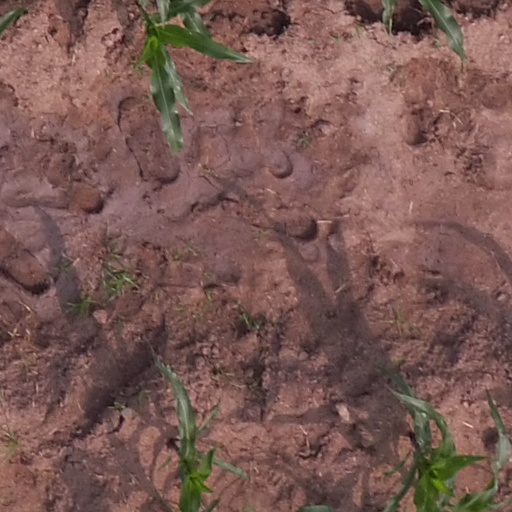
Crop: maize; corn